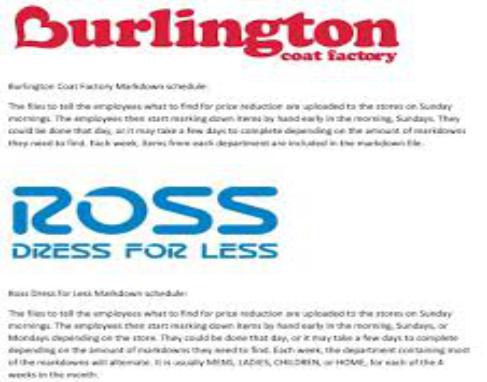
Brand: Burlington Coat Factory
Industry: Clothes